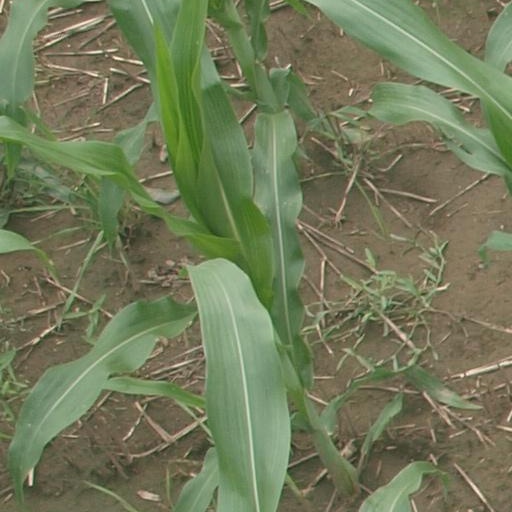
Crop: maize; corn